Yezdi Roadking

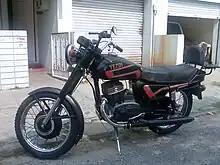
Yezdi Monarch

At the 1996 Auto Expo, Yezdi displayed a model which used the Yezdi 350 Twin frame & fuel tank, and the Roadking engine. The rims were 18 inch as opposed to the regular 16 inch. However, it sold only in few numbers. Although some attribute its low sales volume to the company's need to get rid of the surplus Yezdi 350 frames that remained in the factory after the Twin was discontinued.